Kaliningrad

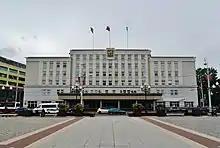
Kaliningrad City Hall in the Victory Square

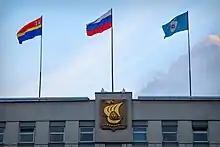
Flags of Russia (center), Kaliningrad Oblast (left), and Kaliningrad (right), over the City Hall

Local self-government in the city is carried out on the basis of the Charter, which was adopted by the City Council of Deputies of Kaliningrad on July 12, 2007.